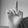
ASL letter: D